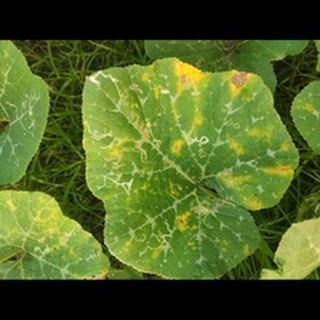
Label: pumpkin_downy_mildew